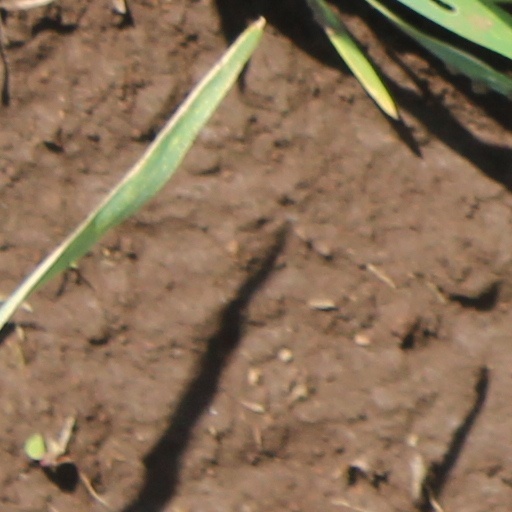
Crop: wheat